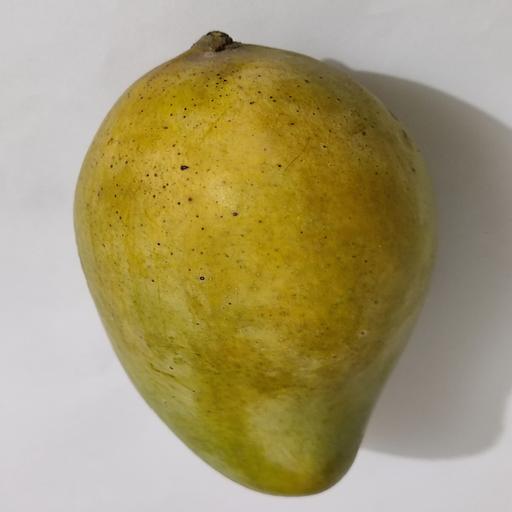
Crop type: Mango_Amrapali